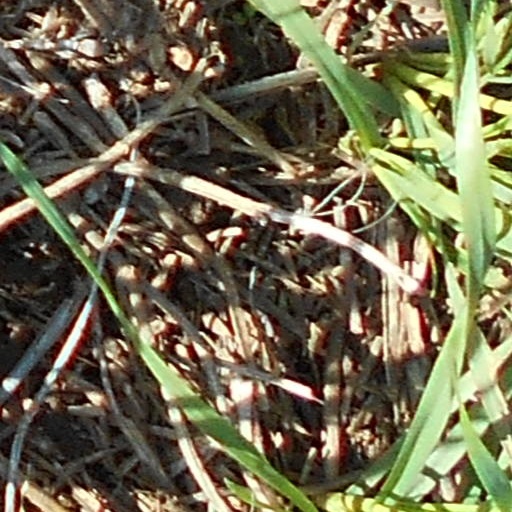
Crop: wheat